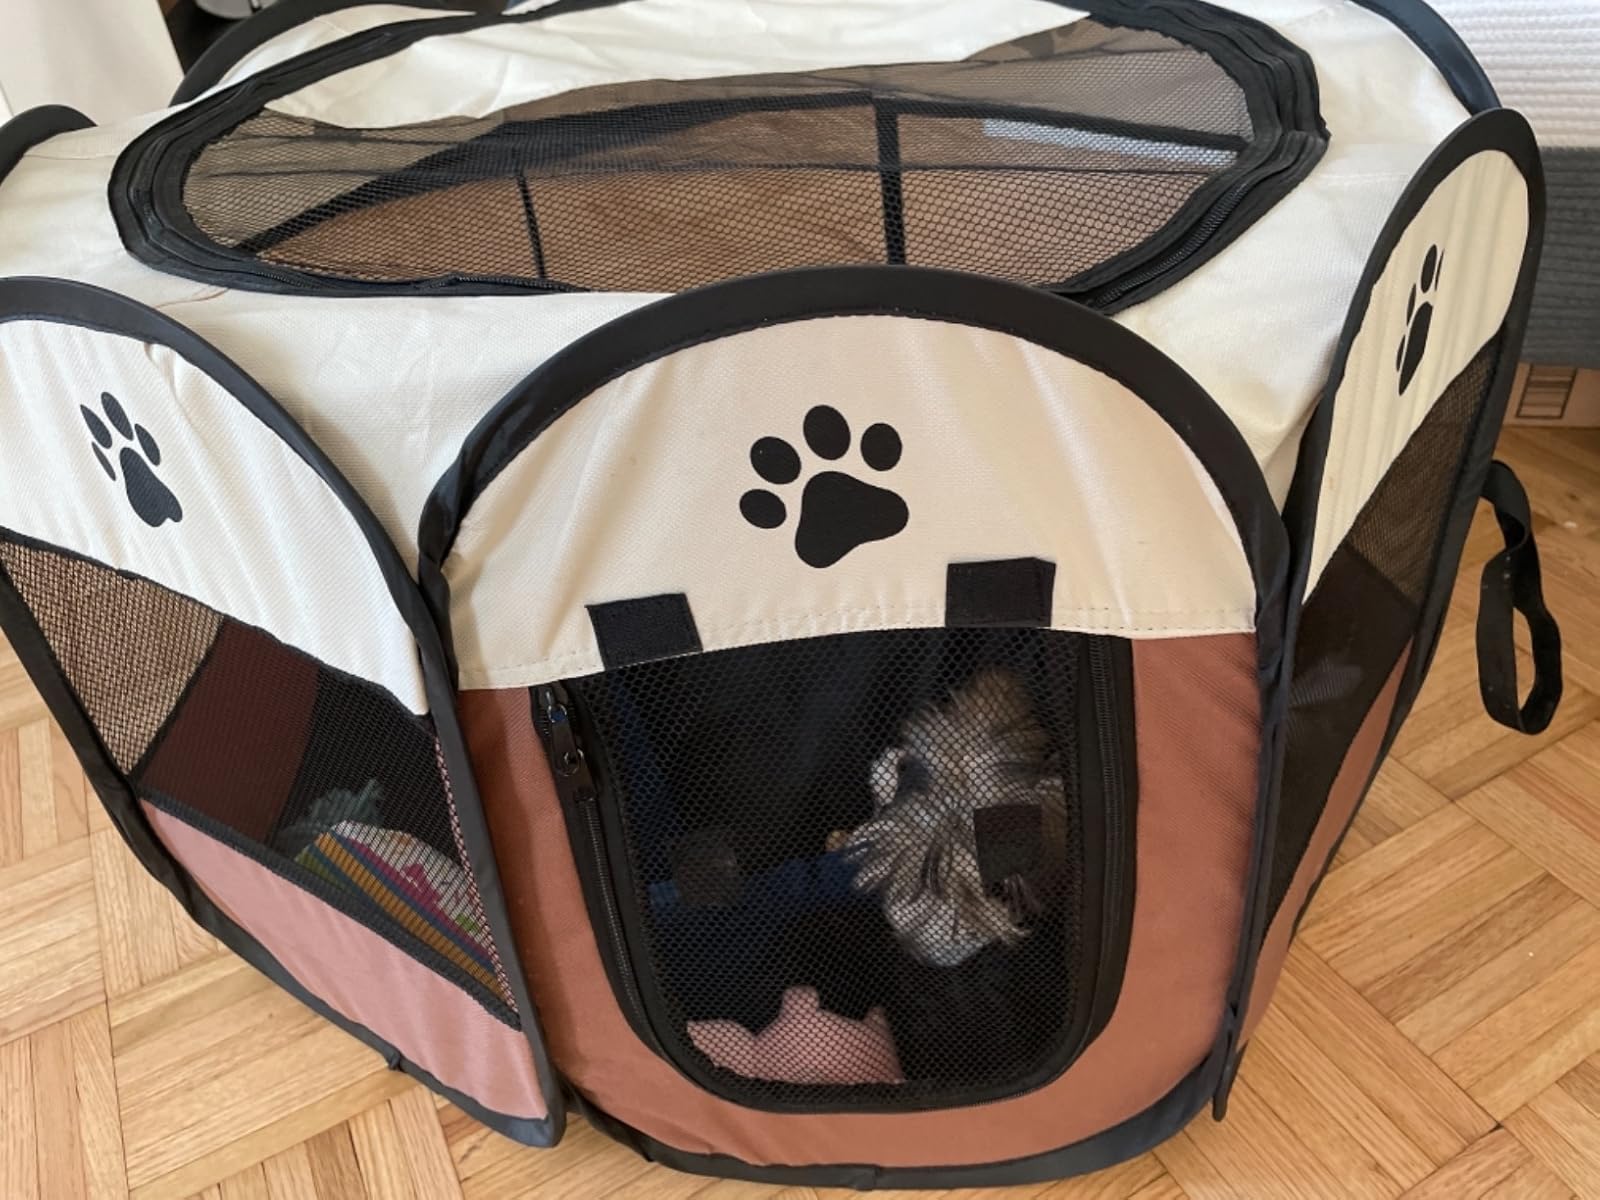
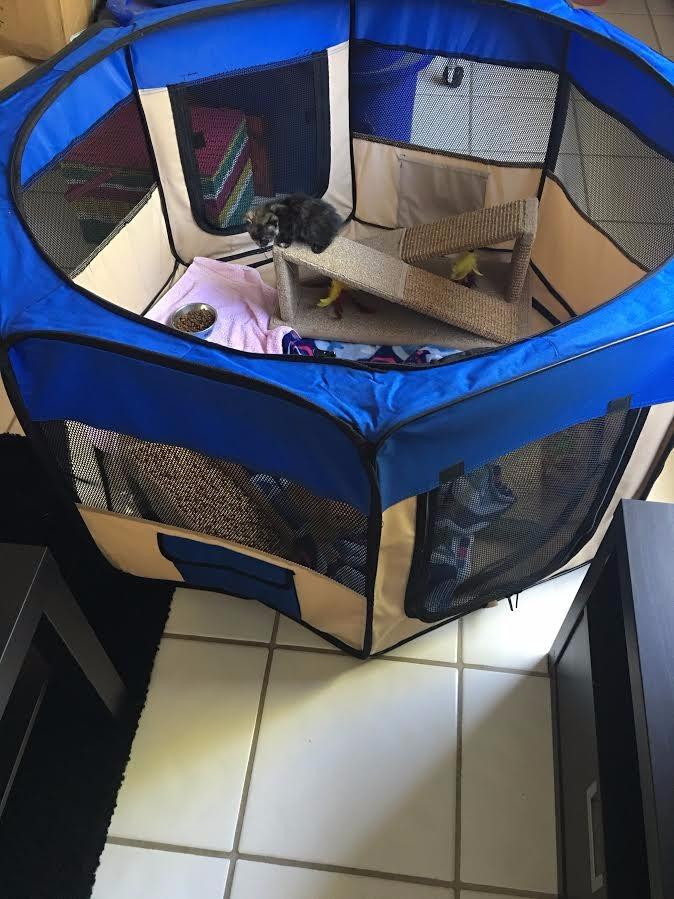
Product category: items_kennel
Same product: no